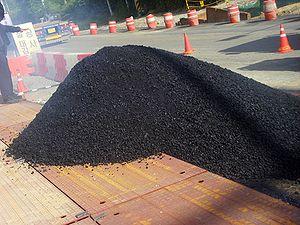
Les produits pétroliers sont des dérivés utilisables du pétrole brut issus de son raffinage. Contrairement aux composés pétrochimiques, qui sont des composés chimiques de base, les produits pétroliers sont des mélanges complexes. La majorité du pétrole est converti en produits pétroliers dont plusieurs types de carburants.